Casey Jones

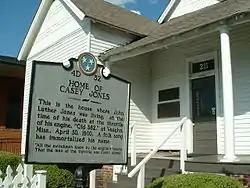
Memorial plaque for Jones, in front of his home at the time of his death, Jackson, Tennessee

At the same time, Jones, who was almost back on schedule, was running at about toward Vaughan. As Jones and Webb approached the station, they went through a left-hand curve, and the locomotive's boiler obscured Jones' view from the engine's right side. Webb's view from the left side was better, and he was first to see the red rear marker lights of the caboose on the main line. He alerted Jones, "Oh, my Lord! There's something on the main line!" Jones jumped to his feet and looked across the boiler to where he could now see the impending collision. He shut off steam, reversed the throttle, and slammed the airbrakes into emergency stop, before ordering, "Jump, Sim, and save yourself!" "You too, Casey!", Webb pleaded, but Jones firmly refused, "No! I'll stay at my post!"